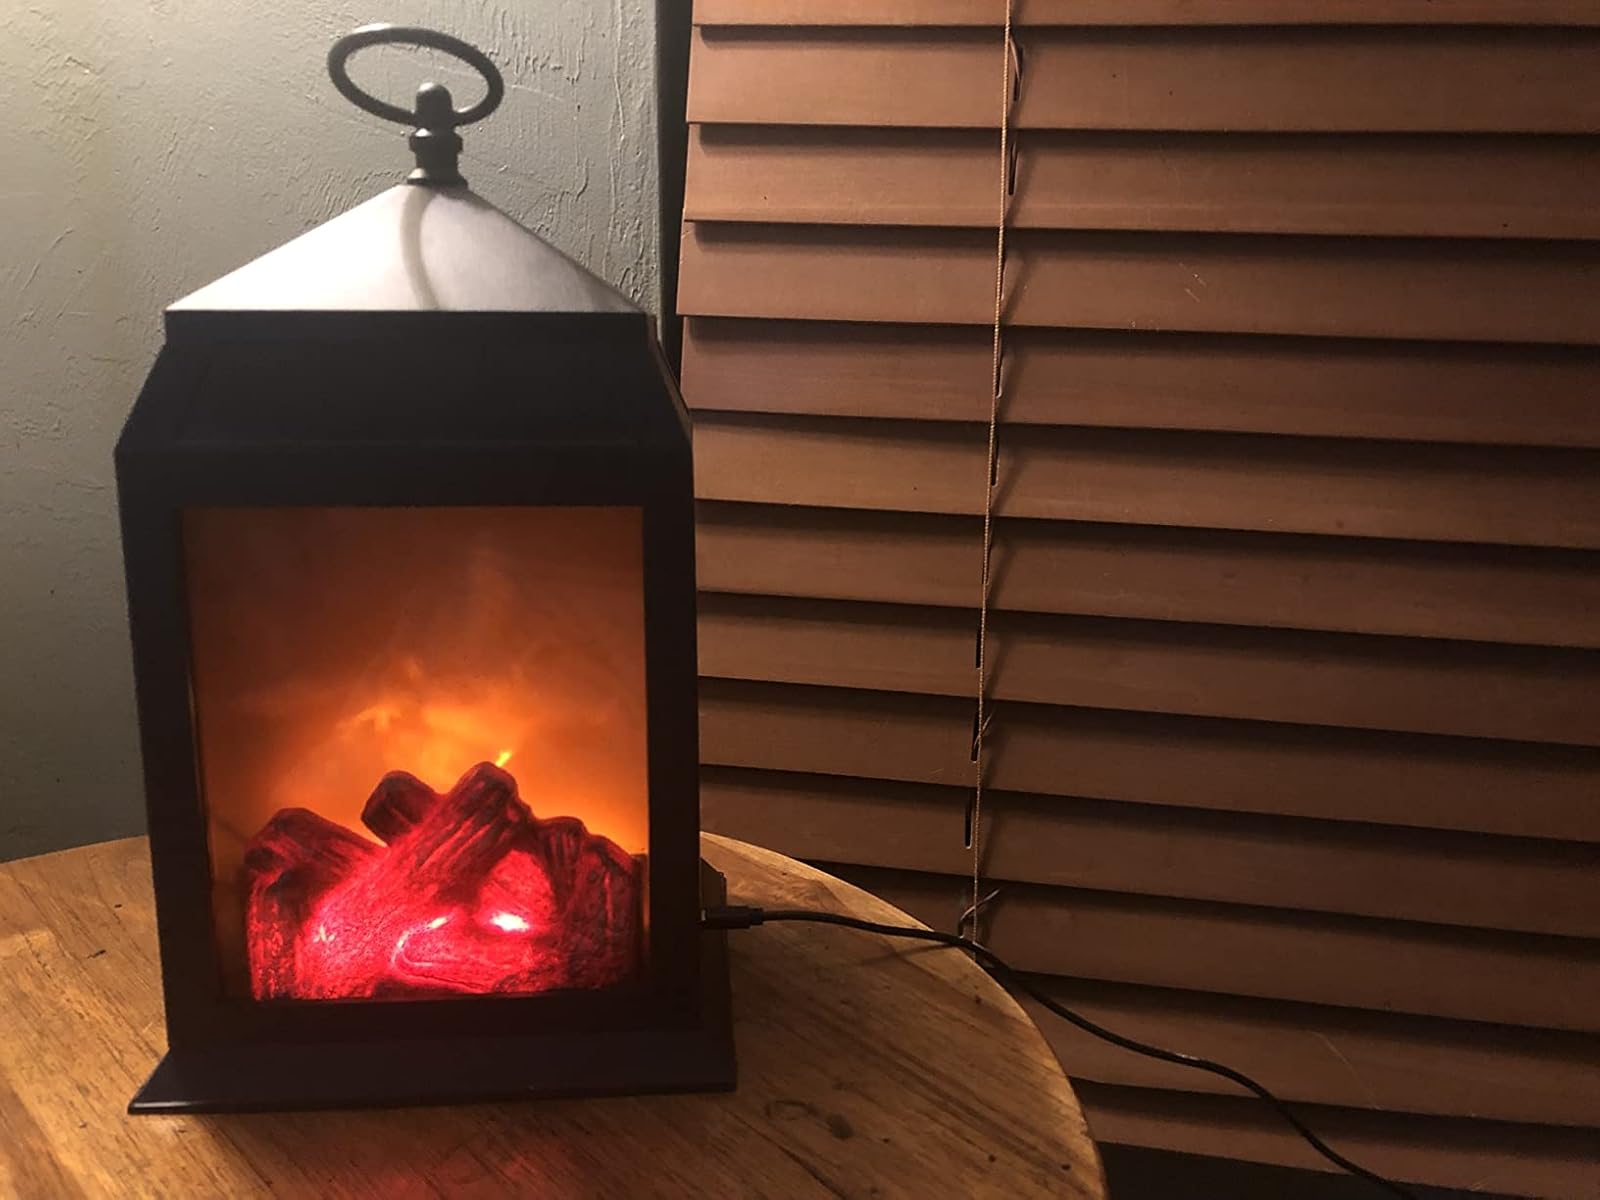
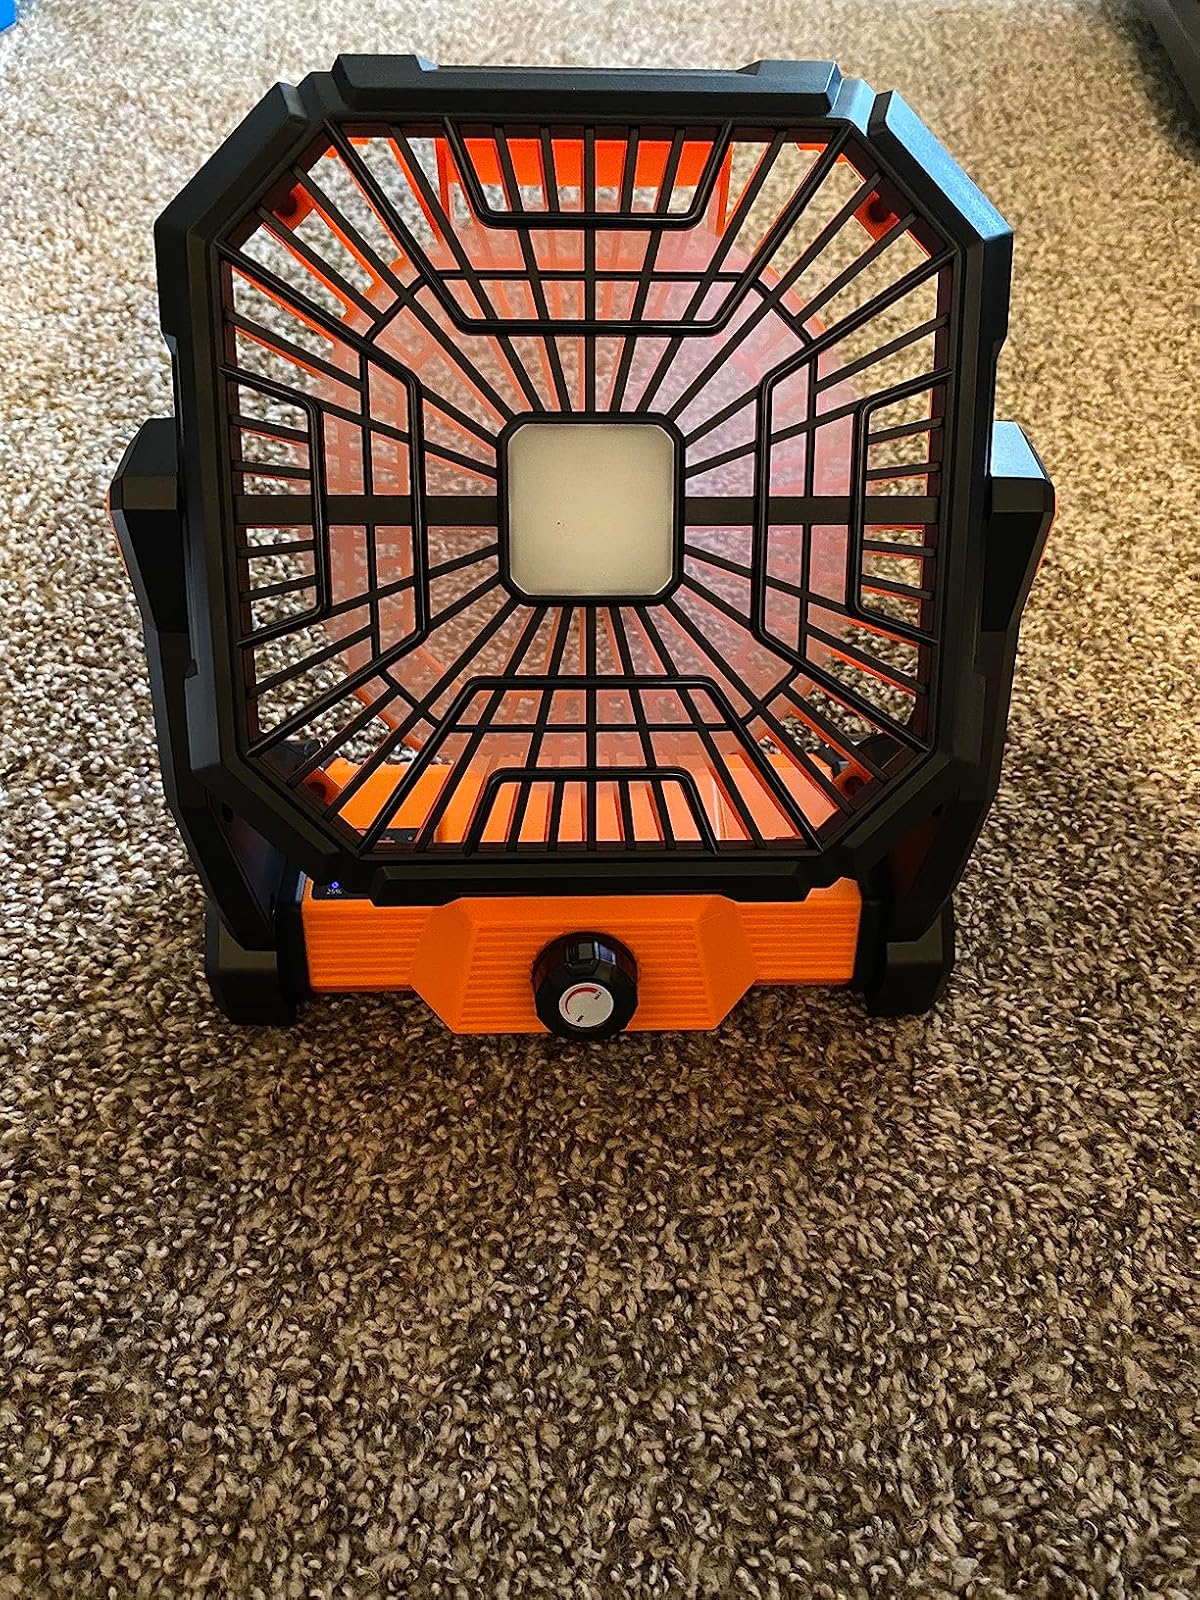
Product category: lantern
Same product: no